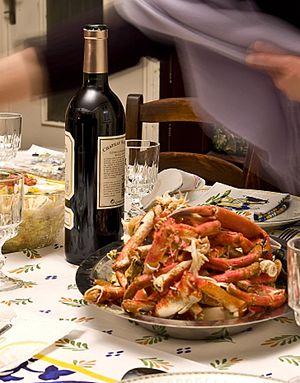
AOC Saint-mont Château Saint-Go à Bouzon Gellenave
Le saint-mont est un vin français protégée par une appellation d'origine contrôlée (AOC) produit sur la partie occidentale du département du Gers.